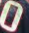
Number: 0